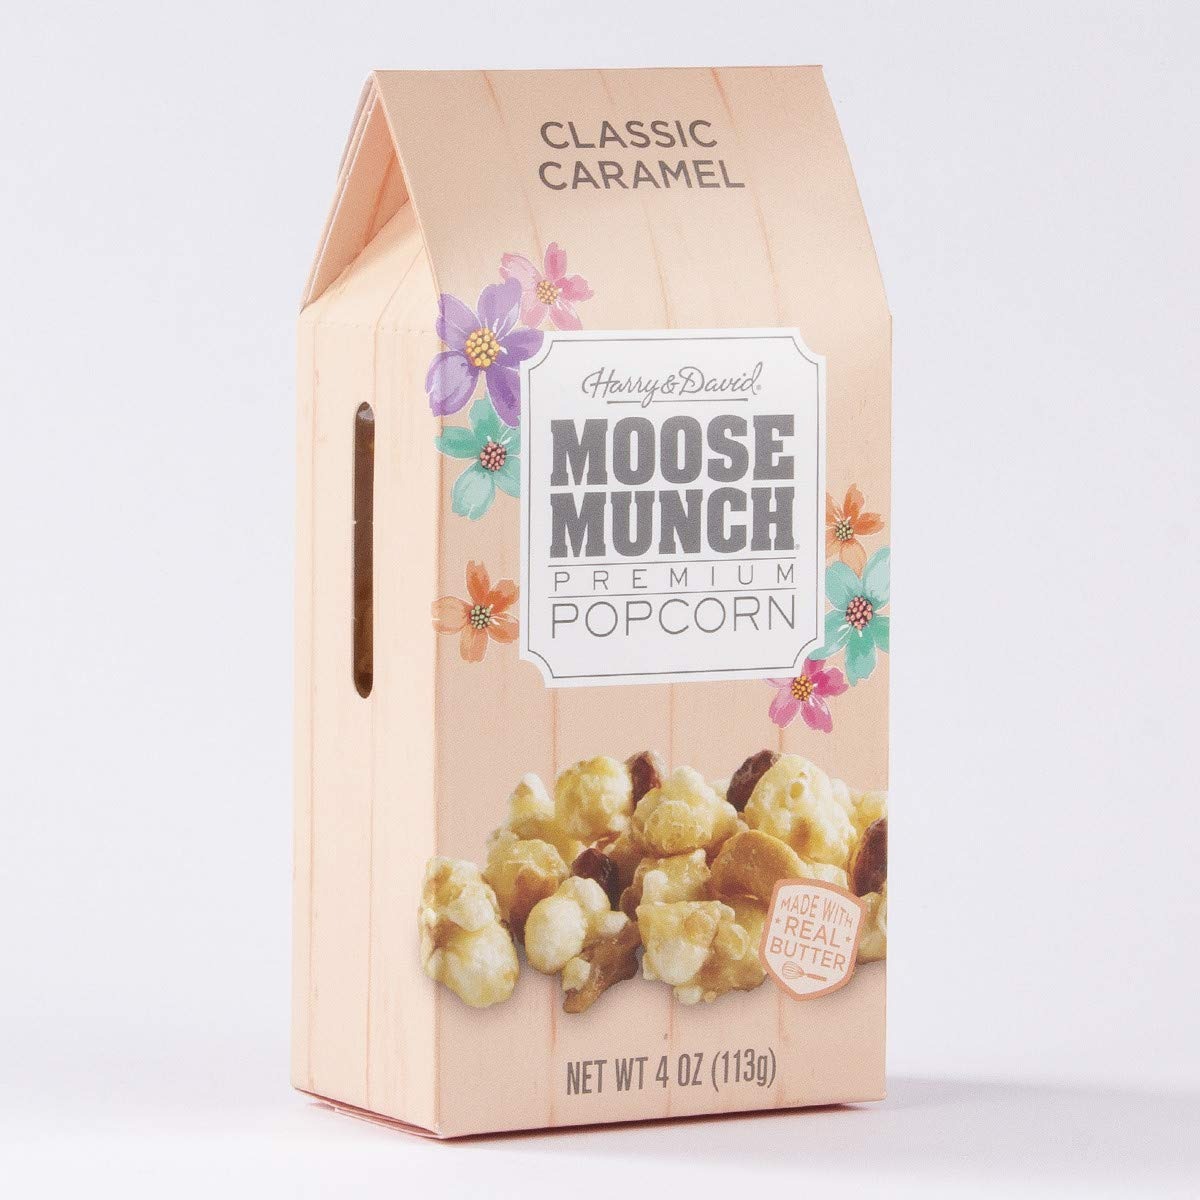
Item Name: Classic Caramel Moose Munch Popcorn, Harry & David 4oz
Bullet Point 1: 4 oz
Bullet Point 2: Classic Caramel
Bullet Point 3: Includes rich chocolate, crunchy nuts, dried fruit
Product Description: Made with fluffy popcorn, buttery caramel, and other premium ingredients, it's no wonder Moose Munch Premium Popcorn is so irresistible! With a wide variety of flavors available that include rich chocolate, crunchy nuts, dried fruit and other delicious combinations, it's easy to find your favorite
Value: 4.0
Unit: Ounce

Price: 9.32